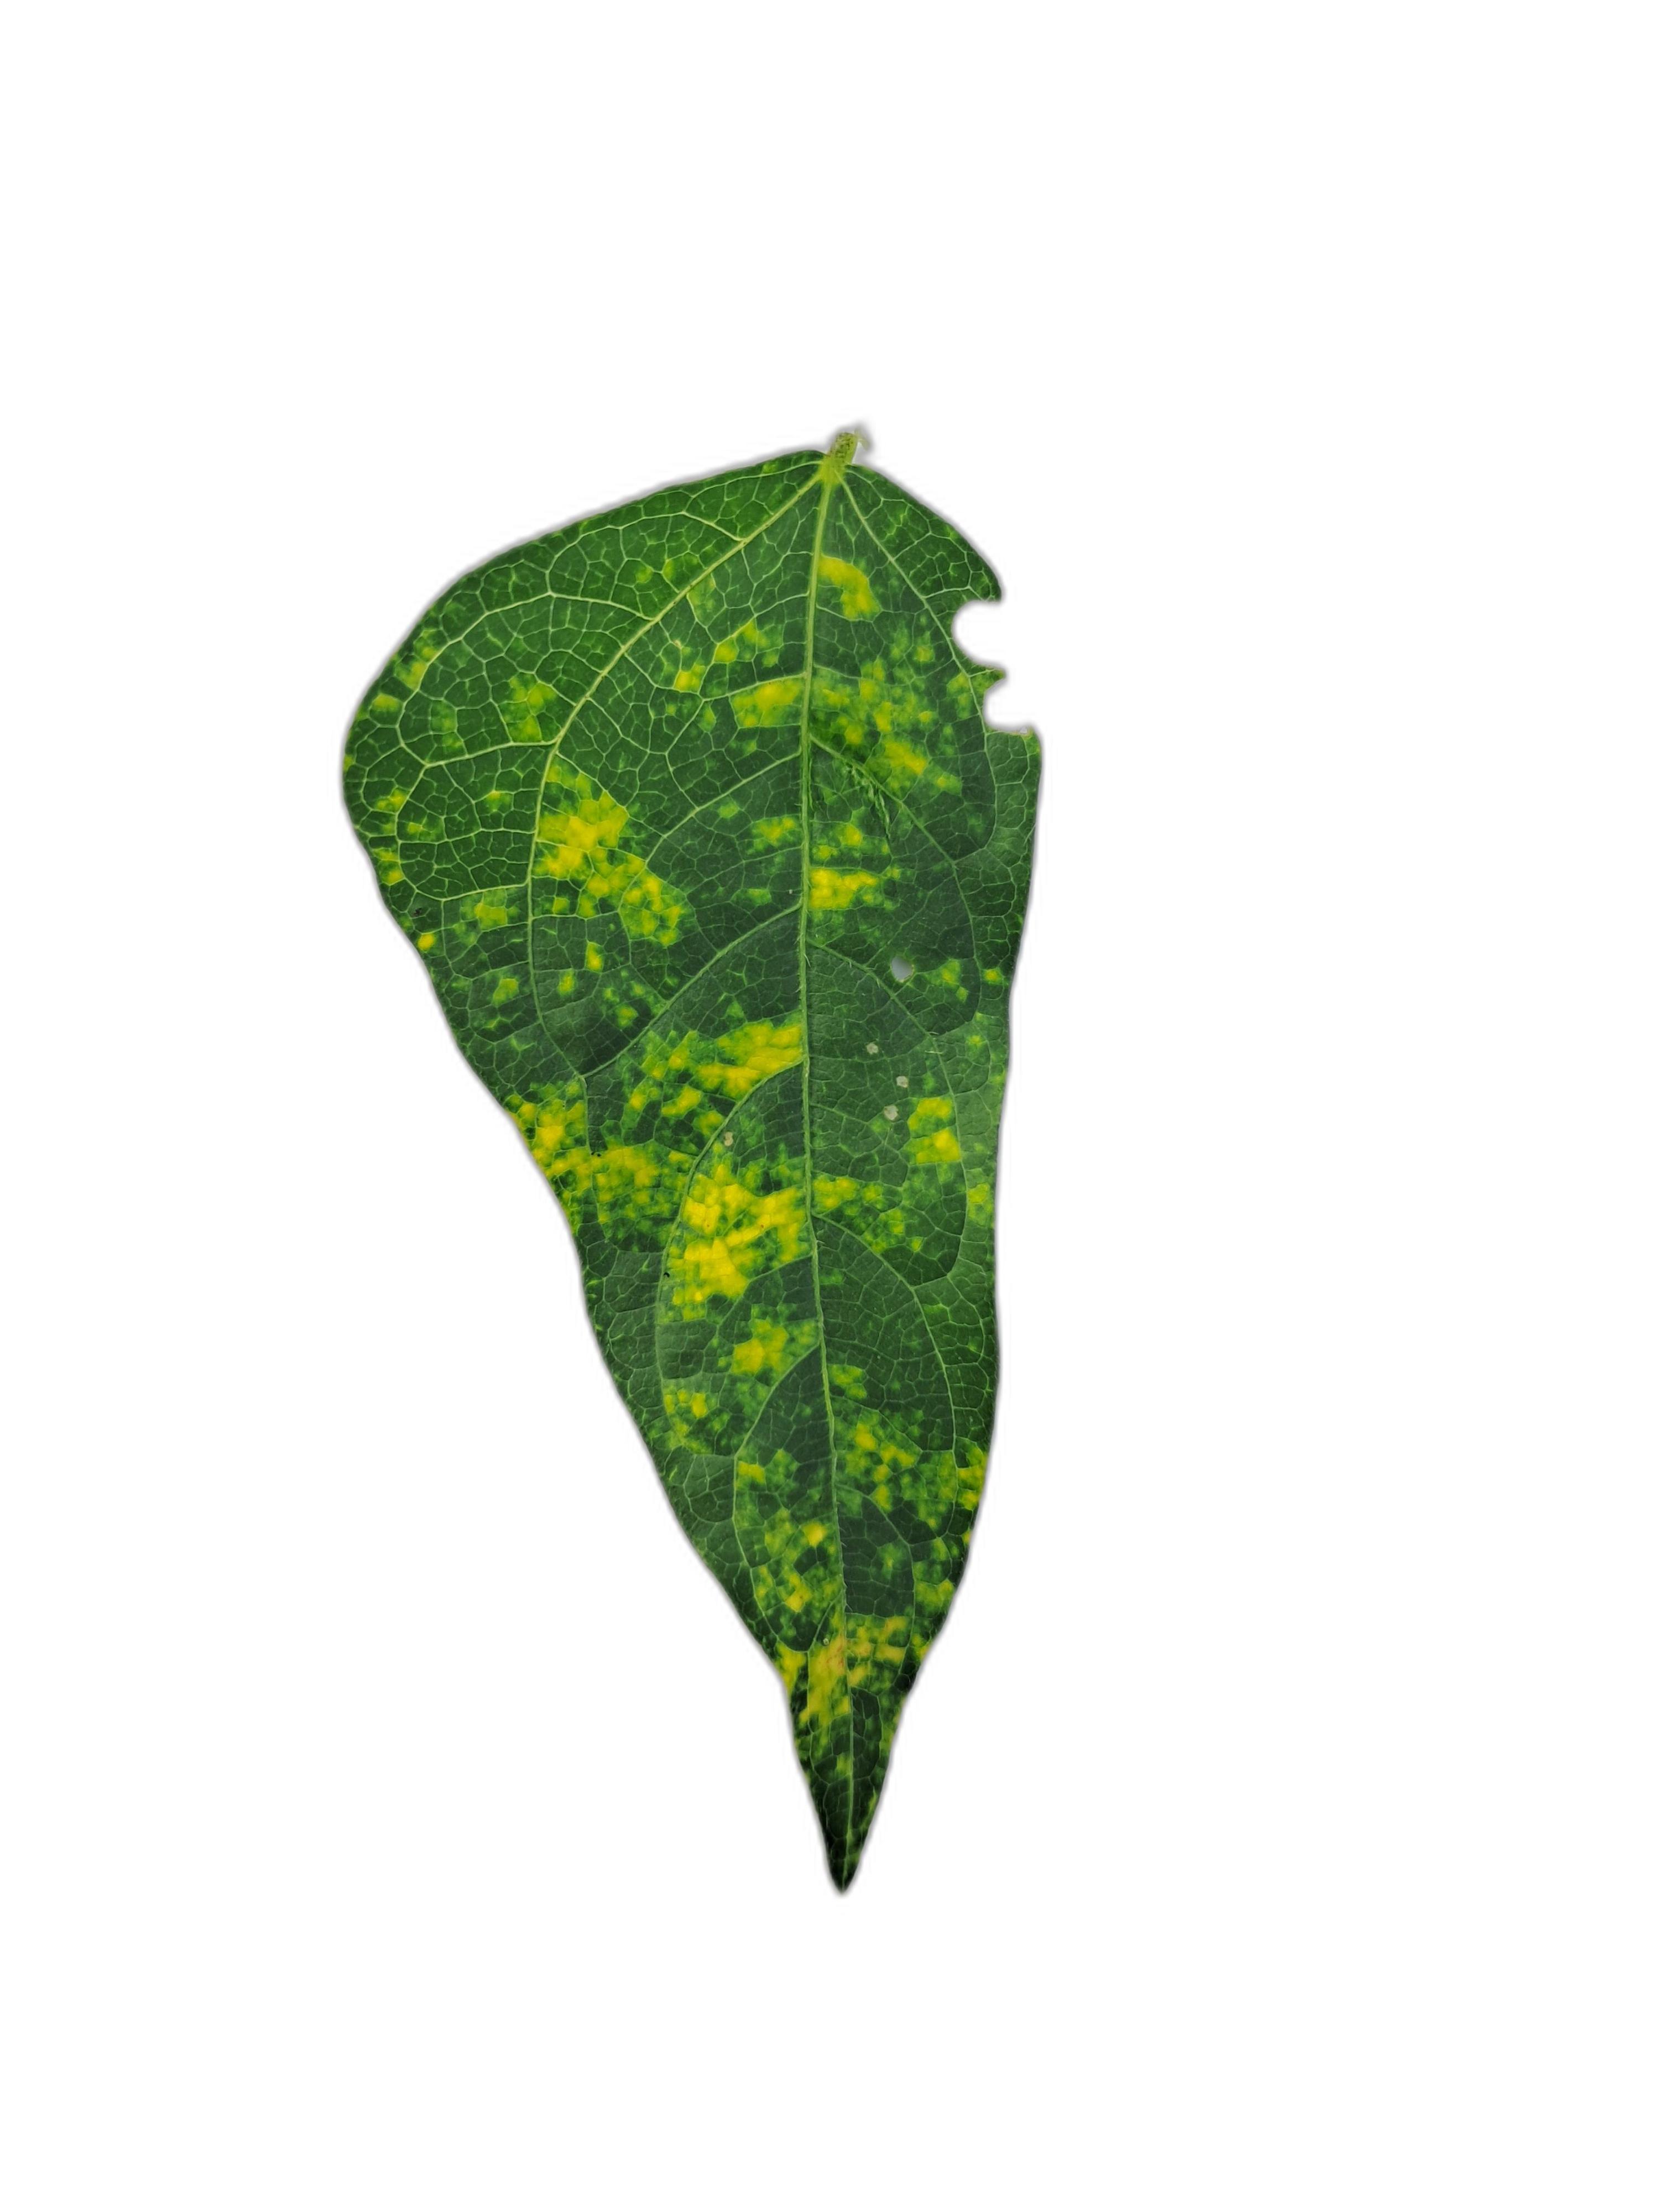
Label: Yellow Mosaic